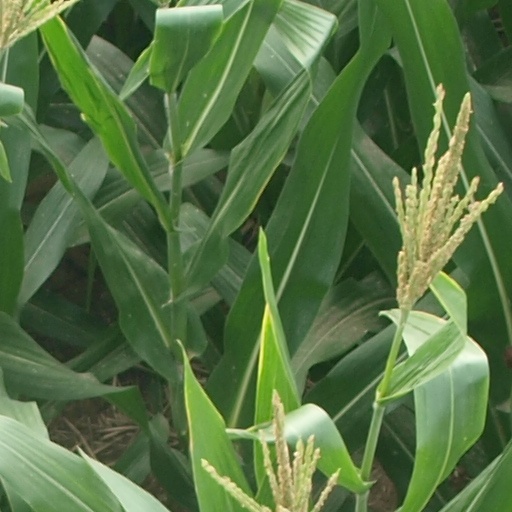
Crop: maize; corn